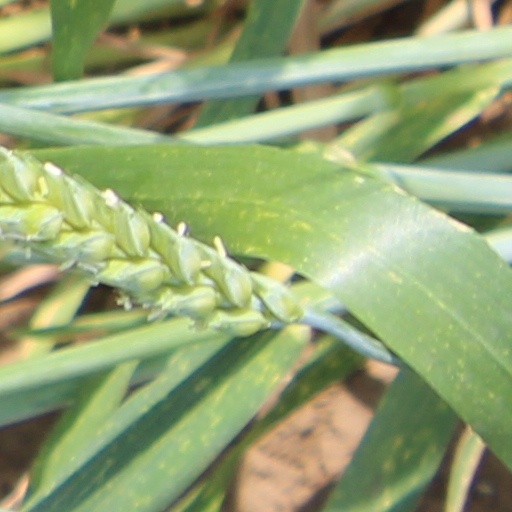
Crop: wheat